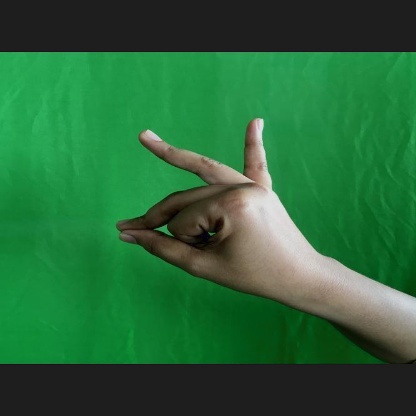
Mudra: Bramaram